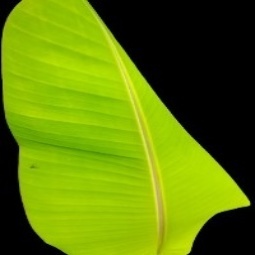
Label: Healthy